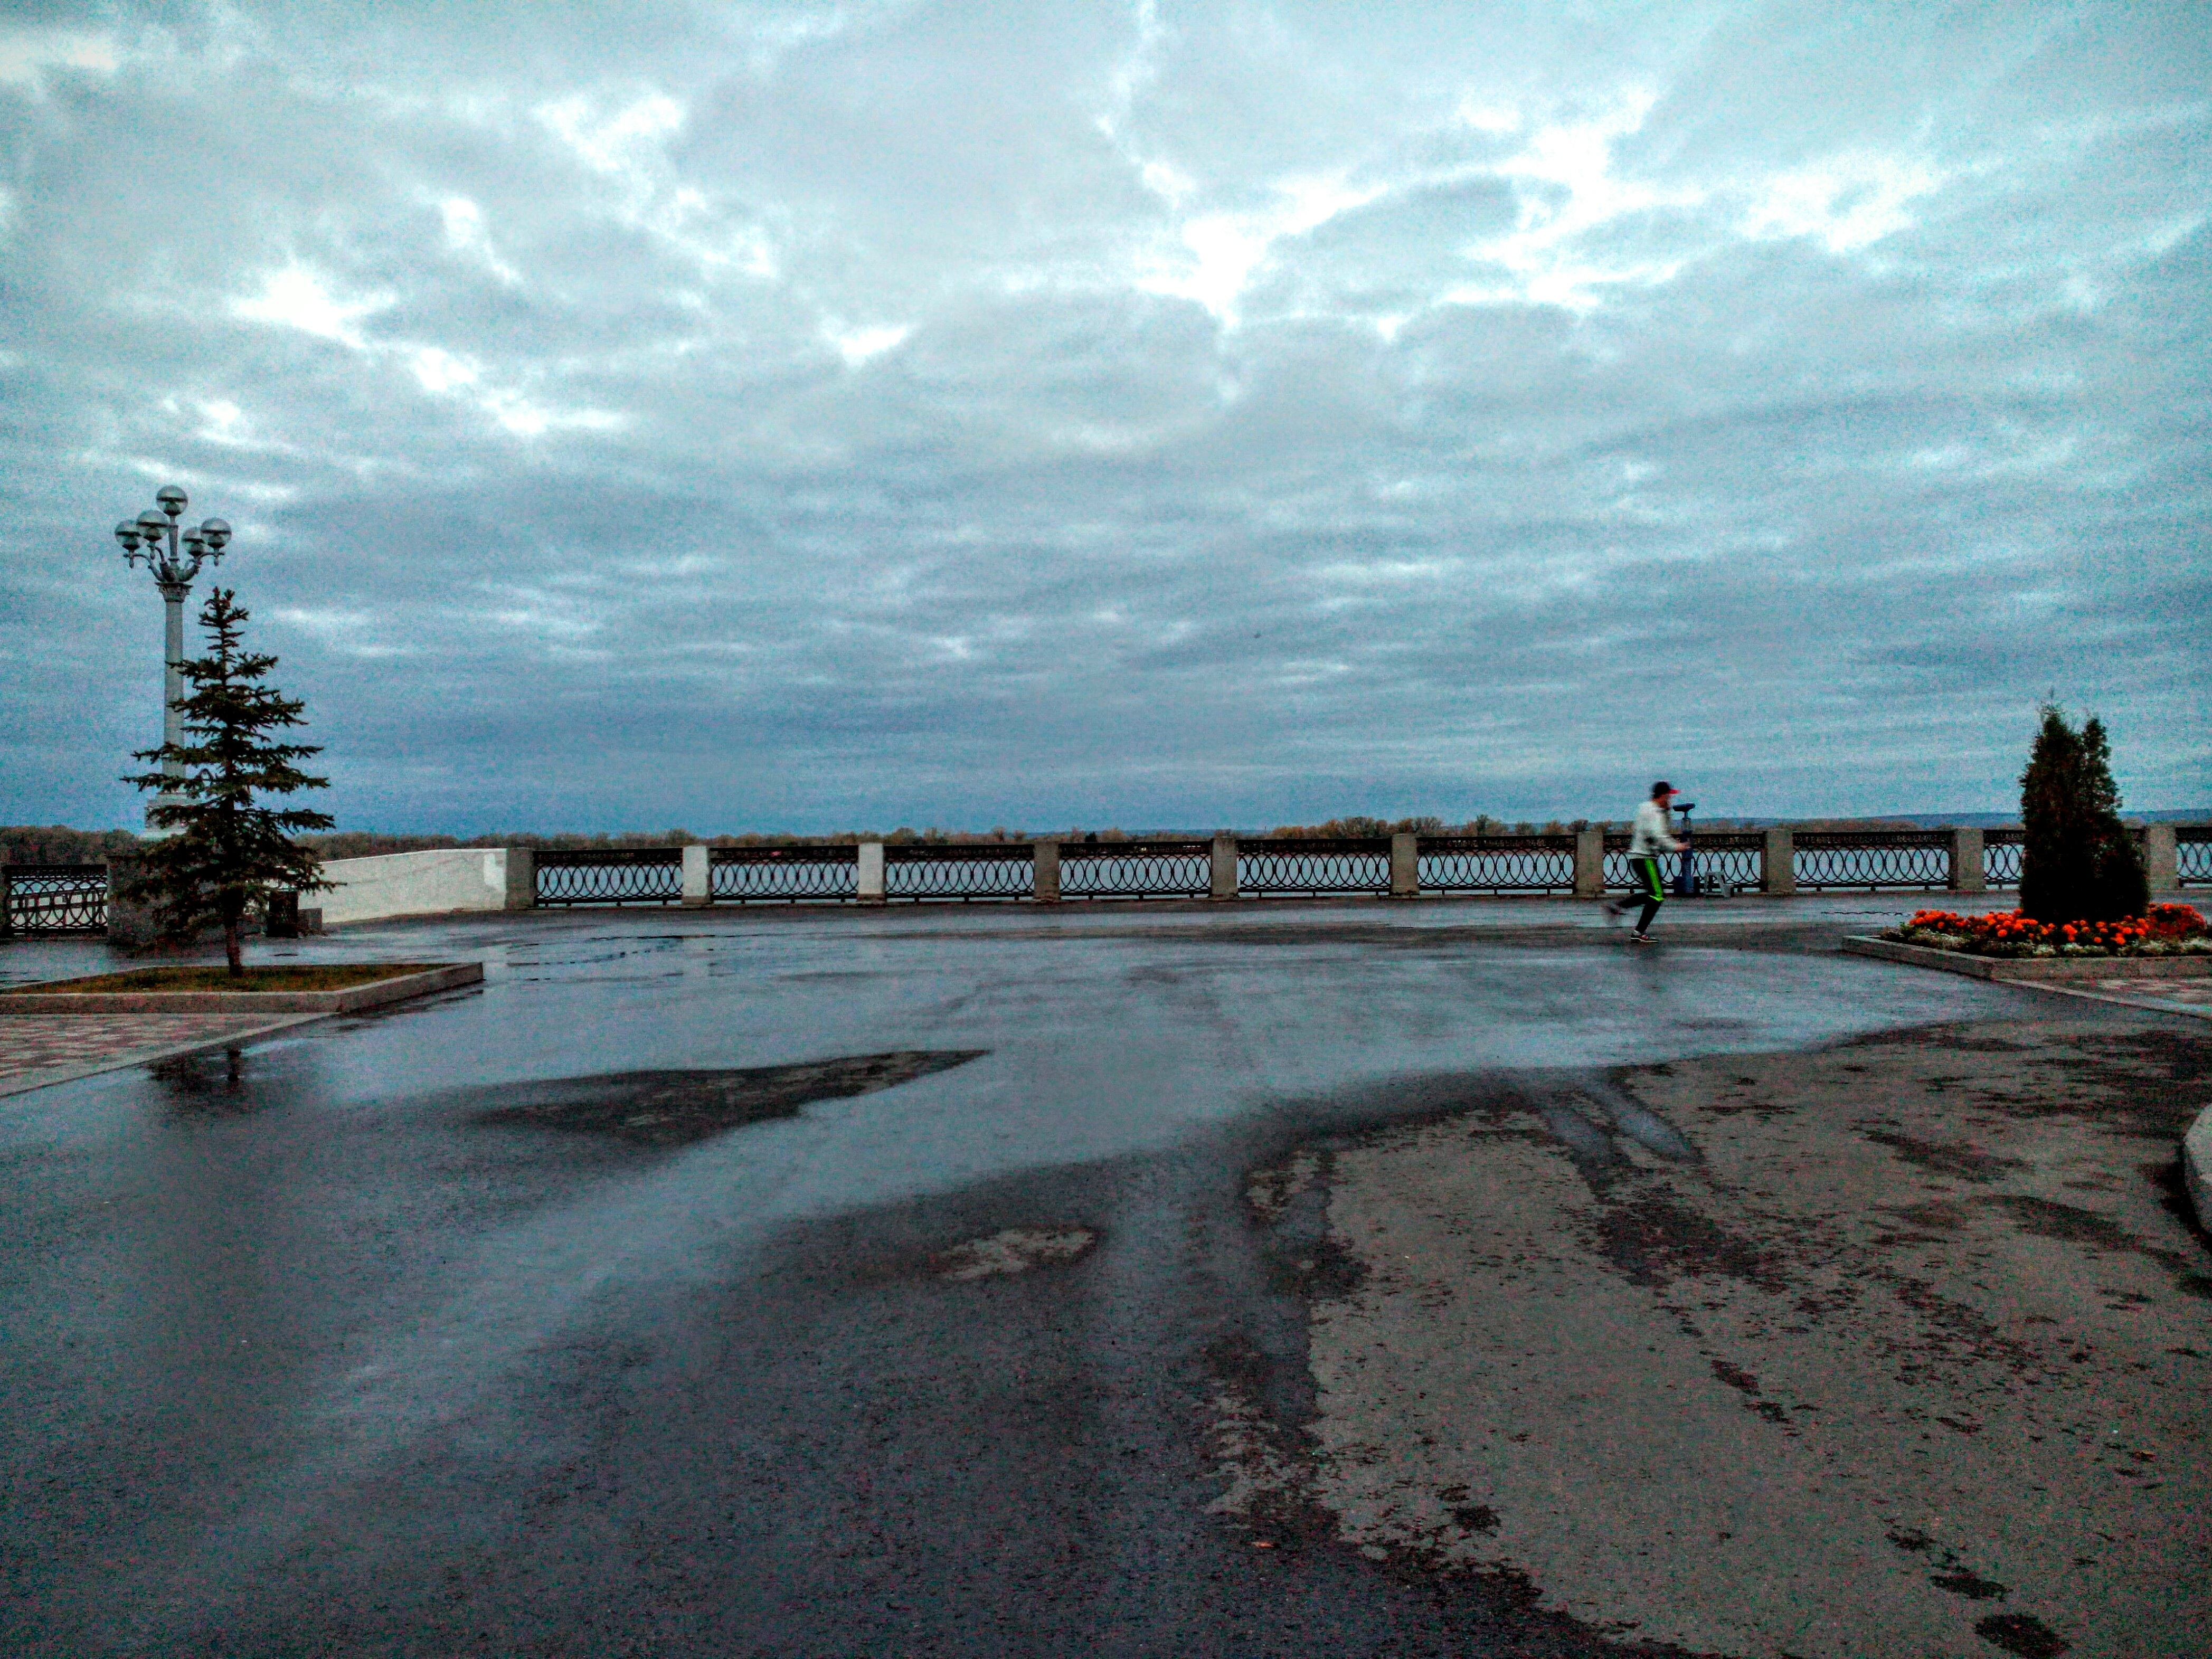
beach, sea, coast, sand, ocean, horizon, cloud, sky, shore, wave, pier, dusk, reflection, tower, bay, body of water